Australia at the 2012 Summer Paralympics

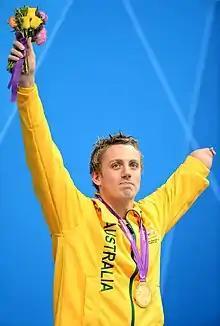
Cowdrey, gold medallist. at the 2012 London Paralympics

An arm amputee swimmer, winning eight medals – five gold, two silver and one bronze medal. During the Games, he became Australia's greatest Paralympian in terms of gold and total medals. He finished the Games with 13 gold medals.